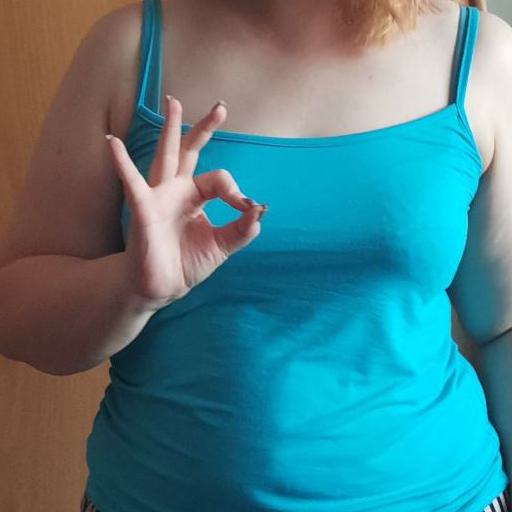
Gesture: ok